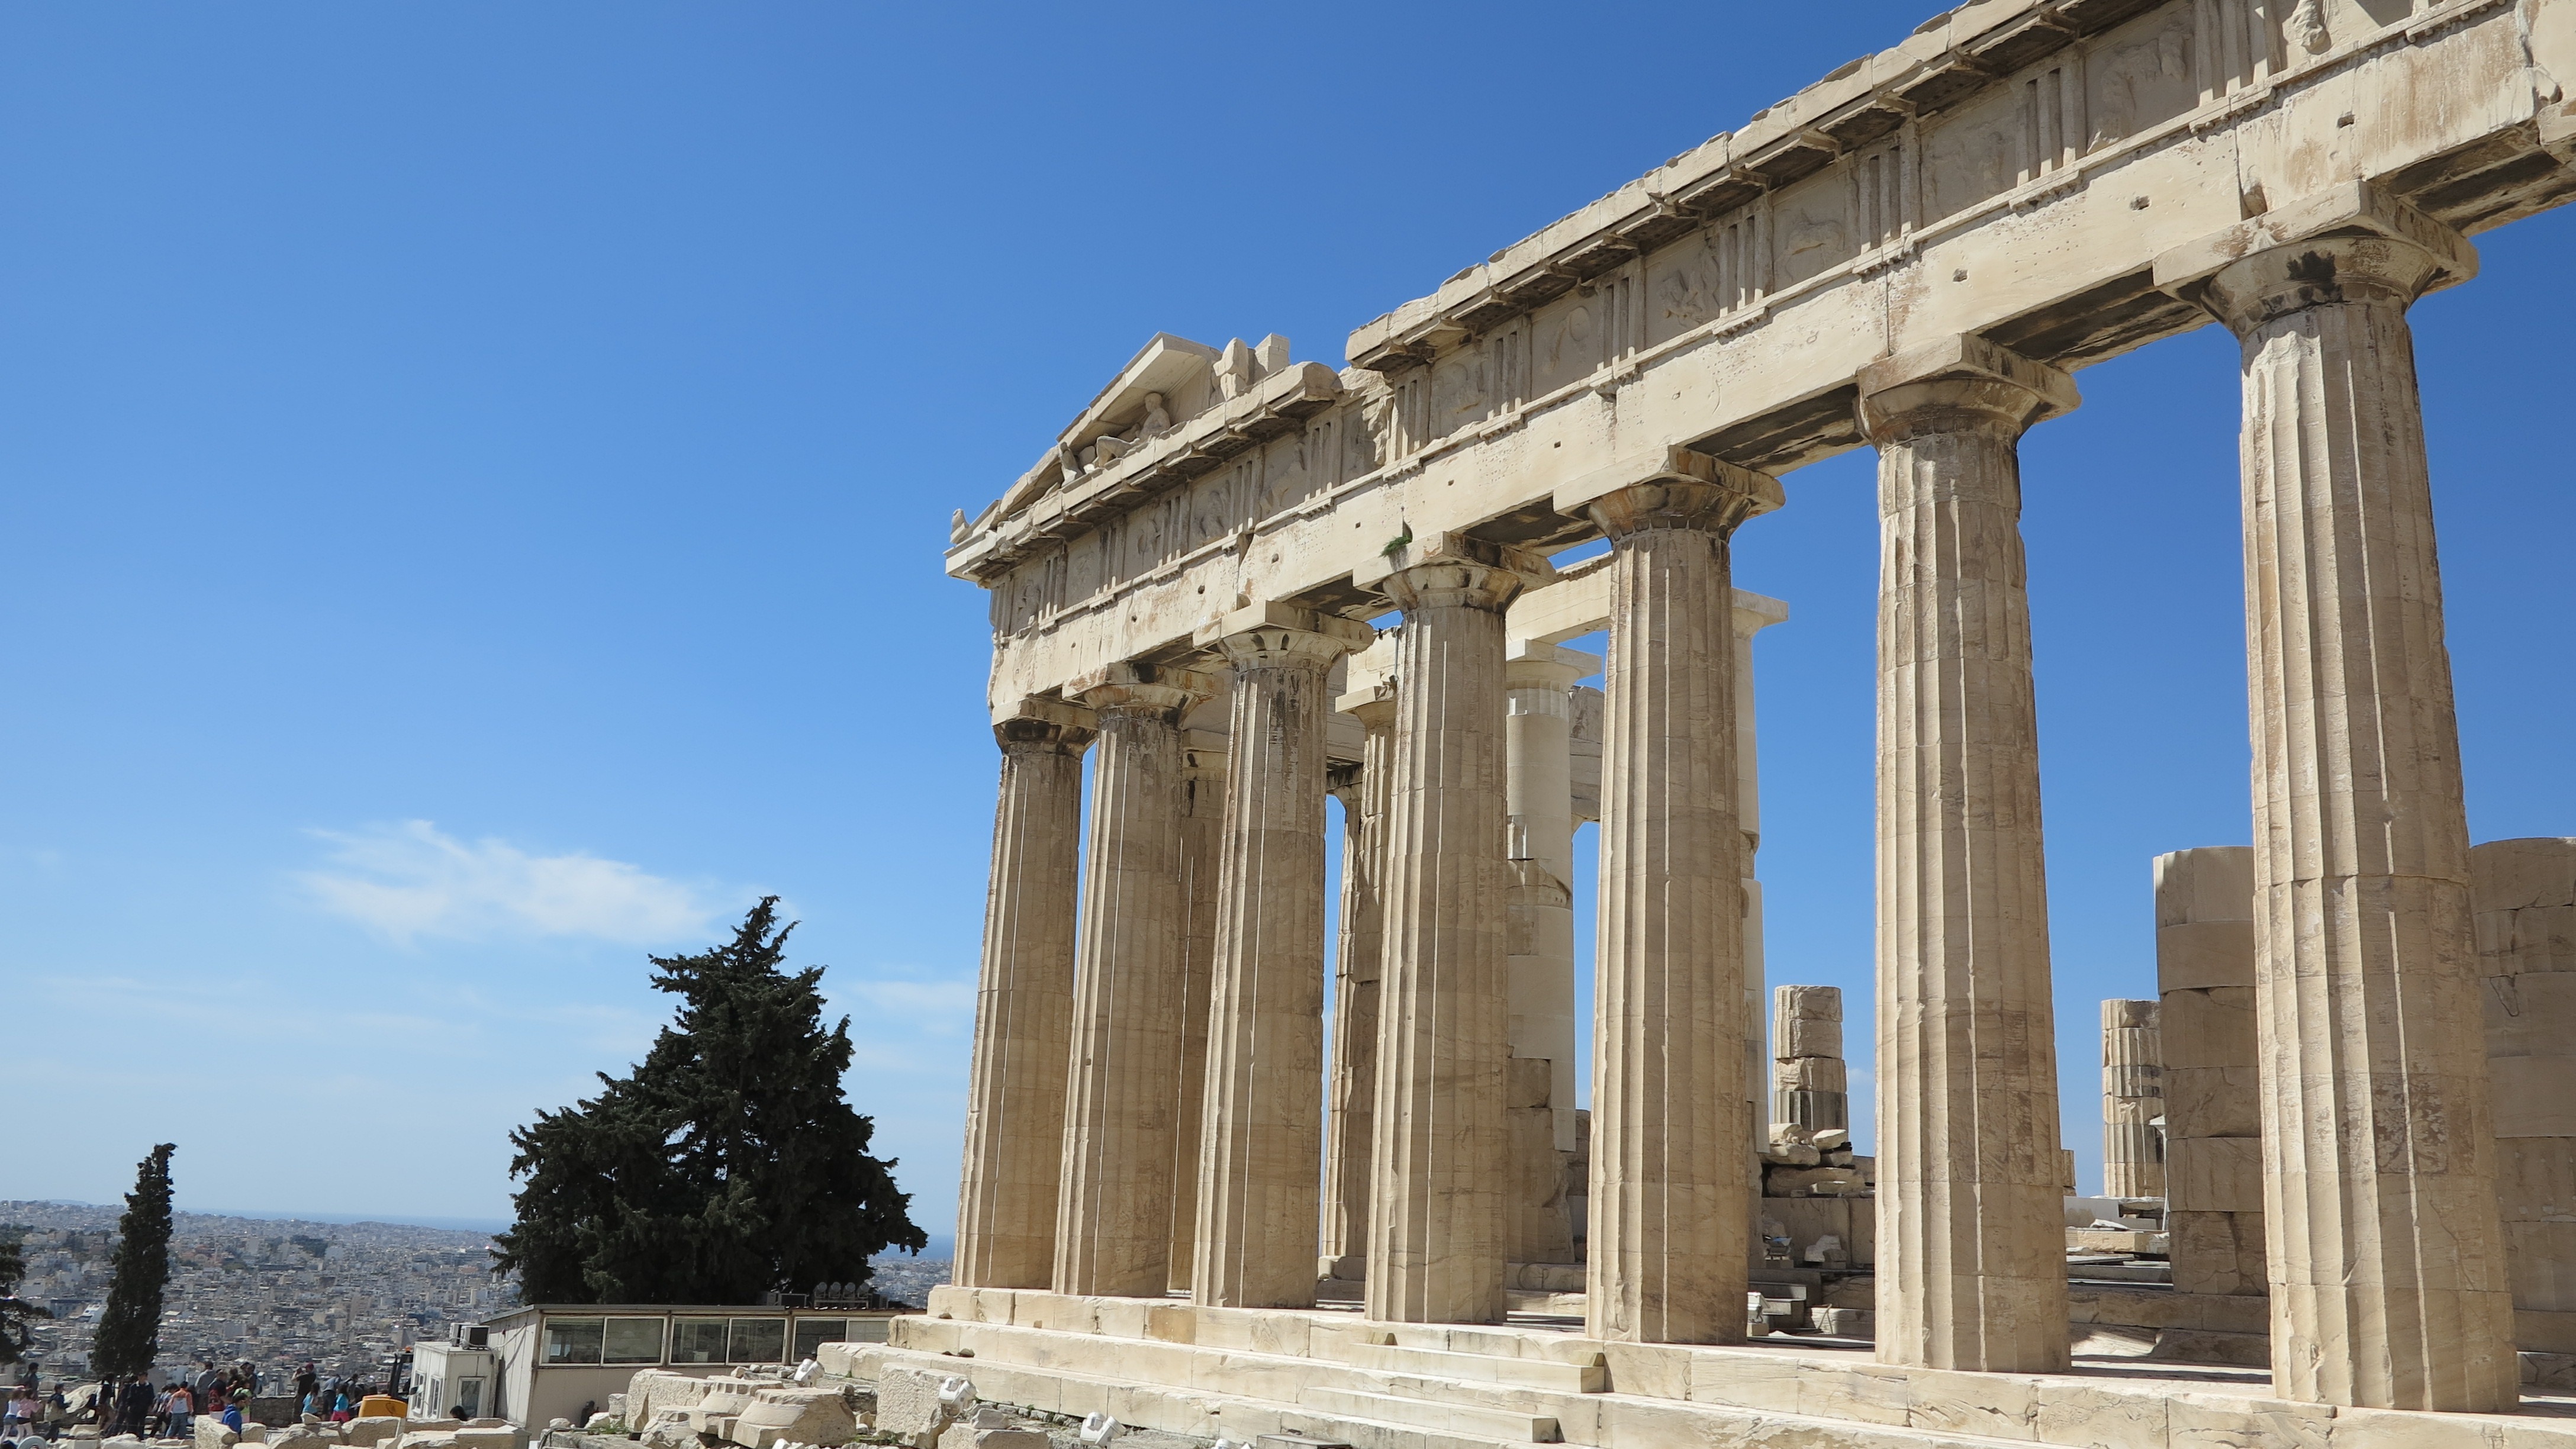
architecture, structure, sky, palace, monument, arch, column, landmark, facade, place of worship, temple, ruins, acropolis, ancient rome, unesco world heritage site, roman temple, historic site, ancient history, ancient roman architecture, ancient greek temple